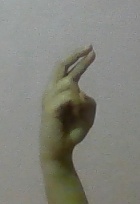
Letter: zay